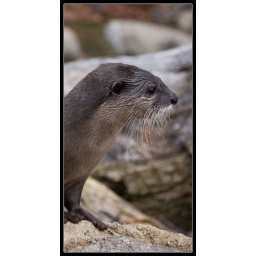
Check out the brown pine needles mixed in with her whiskers.